List of birds of Wales

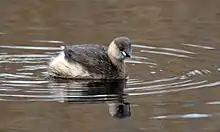
Little grebe, breeds locally on well-vegetated water bodies

Order: PodicipediformesFamily: Podicipedidae